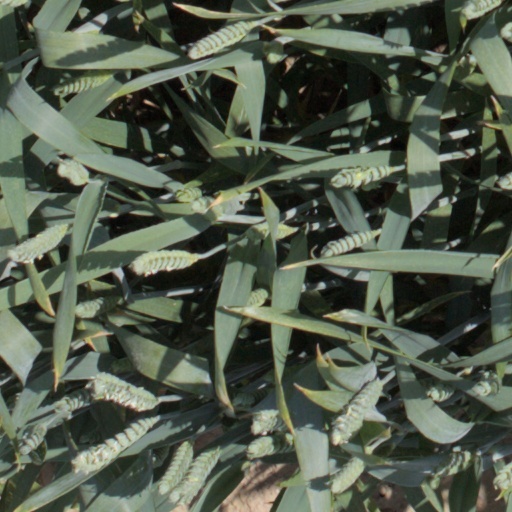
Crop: wheat